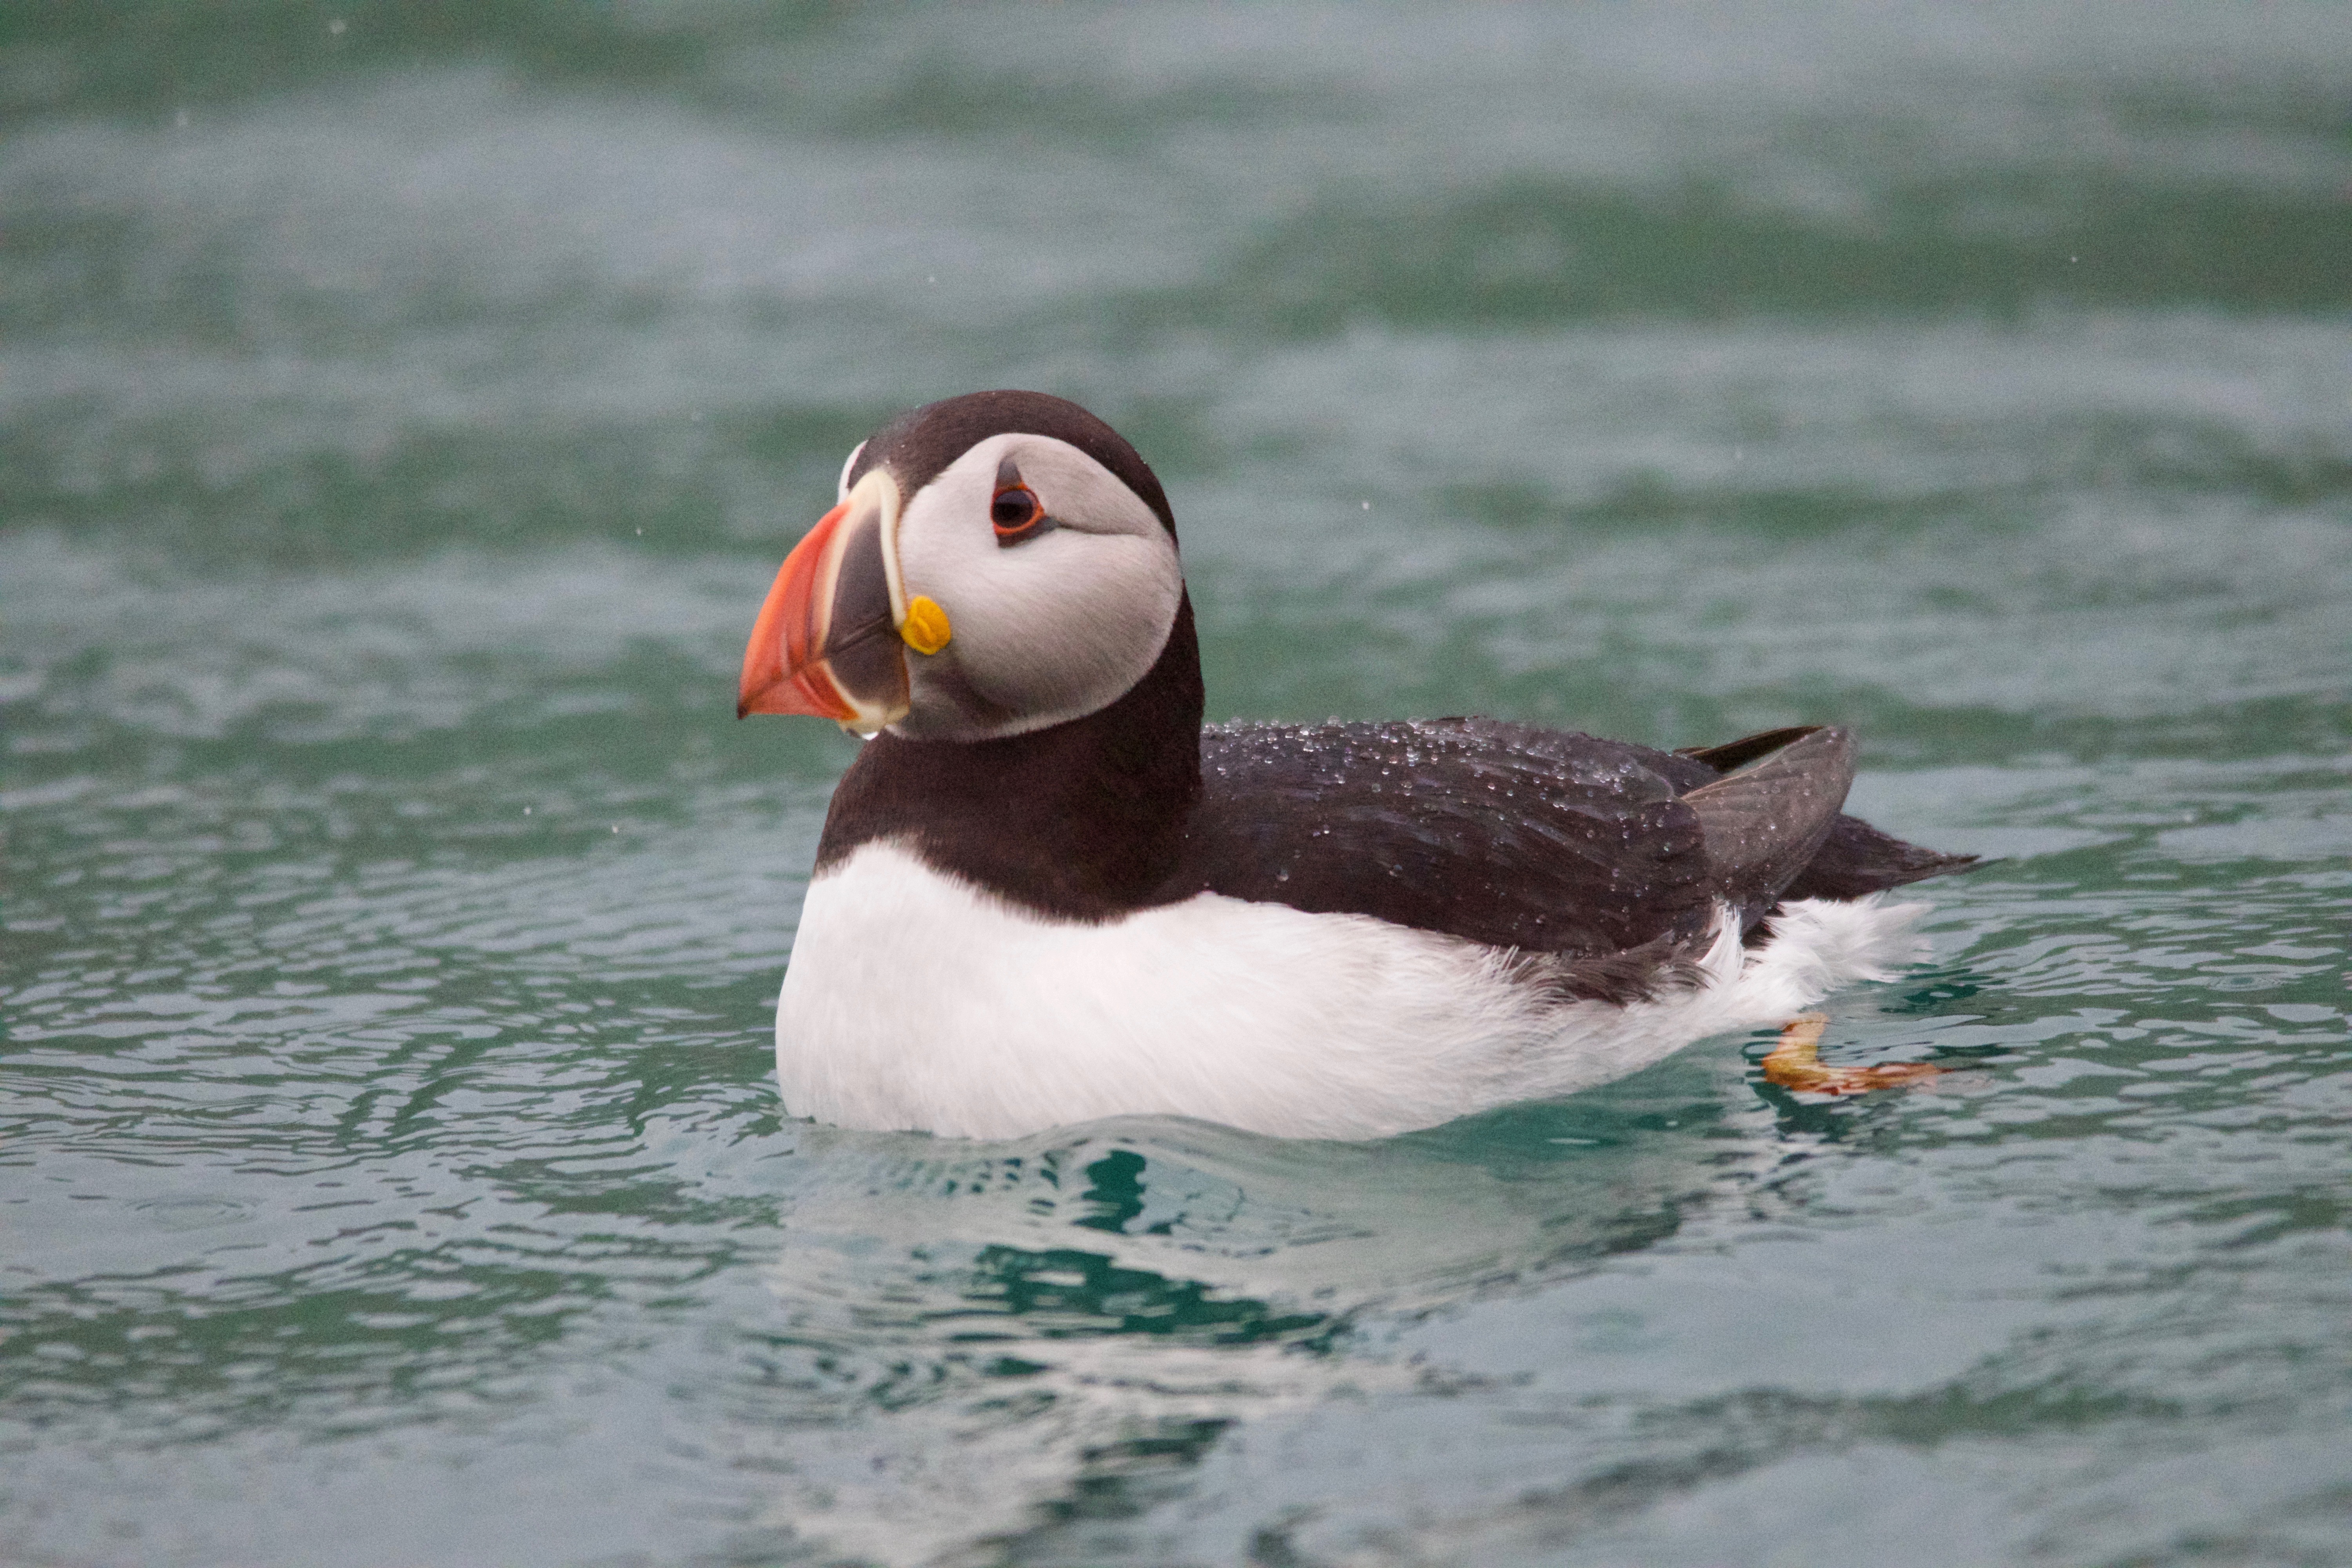
sea, bird, seabird, beak, fauna, puffin, vertebrate, albatross, charadriiformes, seaduck